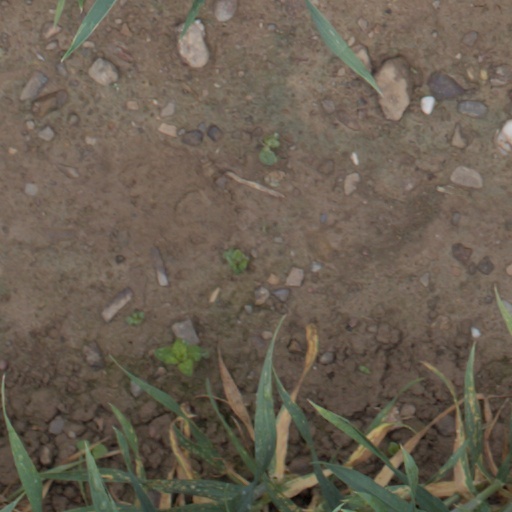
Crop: wheat